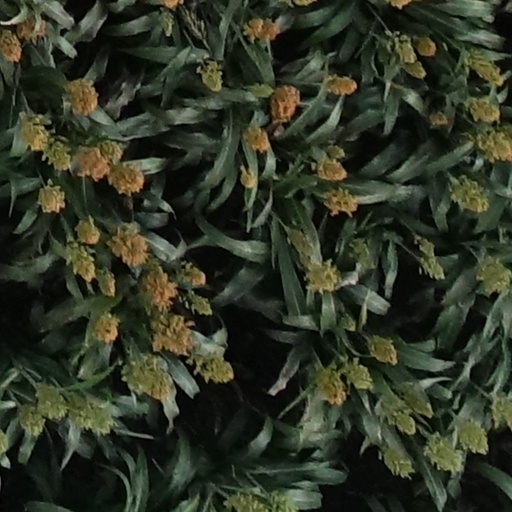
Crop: sorghum